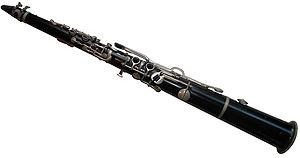
Le tárogató, taragot ou torogoata est un instrument de musique à vent d'origine hongroise répandu en Ukraine et en Roumanie aussi. Le terme désigne deux instruments différents, tous deux d'origine hongroise :